Road Rash II

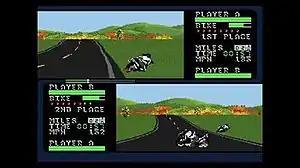
An example of two-player gameplay in the Genesis version of "Road Rash II". The game's larger cartridge size compared to its predecessor allowed the feature to be introduced in this installment of the series.

"Road Rash II" puts the player in control of a motorcycle racer who must finish in third place or higher among fourteen other racers; the player advances throughout the game's five levels by winning five races on each level. The game's races take place in a number of settings across the United States, consisting of Hawaii, Arizona, Tennessee, Alaska, and Vermont. During a race, the racer can brake, accelerate, and attack neighboring opponents. The racer will punch at the nearest opponent with a default input, while holding a directional button during the input will result in either a backhand or a kick. Some opponents wield weapons such as clubs and chains, which can be taken and used by the racer if the opponent is attacked as they are holding the weapon out to strike. The racer can be ejected from their bike if they crash into an obstacle (such as boulders, cars, deer and cows) or if they run out of stamina (shown in the bottom-left corner of the screen) due to fights with opponents. In this event, the racer will automatically run back toward their bike, though the player can alter their course and avoid incoming traffic with the directional buttons, or stand still by holding the brake input button. Opponents will likewise be ejected from their bike if their own stamina is depleted. The stamina of the nearest opponent is visible within the bottom-right corner of the screen, and the color of both stamina meters change from green to red as they deplete.